SS Doric (1922)

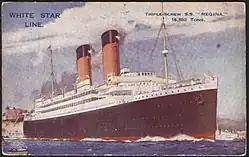
SS "Regina", the ship that inspired "Doric"s design

Along with the , "Doric" was the second ship of the White Star Line to be powered by turbines. Like all of the company's ships until , its propulsion unit was powered by coal and not fuel oil. The liner was not designed to reach high speeds and sailed at an average of .